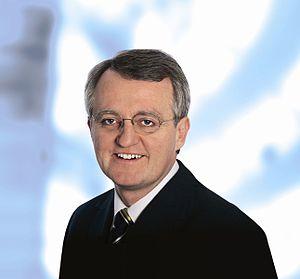
Cet article présente la liste des députés européens d'Allemagne élus lors des élections européennes de 2014 en Allemagne.
Rainer Wieland, né le 19 février 1957 à Stuttgart, est un homme politique allemand. Membre de l'Union chrétienne-démocrate d'Allemagne, il est député européen depuis 1997.
La neuvième législature du Parlement européen est un cycle parlementaire qui a débuté le 1ᵉʳ juillet 2019 suites aux élections européennes de 2019 du 23 au 26 mai 2019.